Basketball

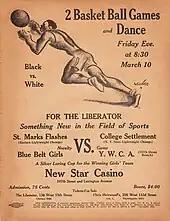
Ad from "The Liberator" magazine promoting an exhibition in Harlem, March 1922. Drawing by Hugo Gellert

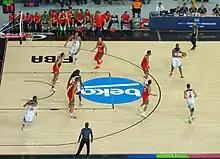
The U.S. playing against Mexico at the 2014 FIBA World Cup

Before widespread school district consolidation, most American high schools were far smaller than their present-day counterparts. During the first decades of the 20th century, basketball quickly became the ideal interscholastic sport due to its modest equipment and personnel requirements. In the days before widespread television coverage of professional and college sports, the popularity of high school basketball was unrivaled in many parts of America. Perhaps the most legendary of high school teams was Indiana's Franklin Wonder Five, which took the nation by storm during the 1920s, dominating Indiana basketball and earning national recognition.